Dalboredden

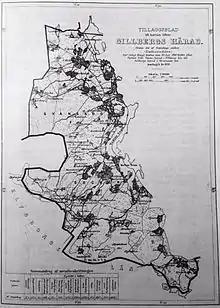

Dalboredden is the northernmost part of the Swedish province Dalsland. It is the only part of the former province which is in Värmland County rather than in Västra Götaland County.